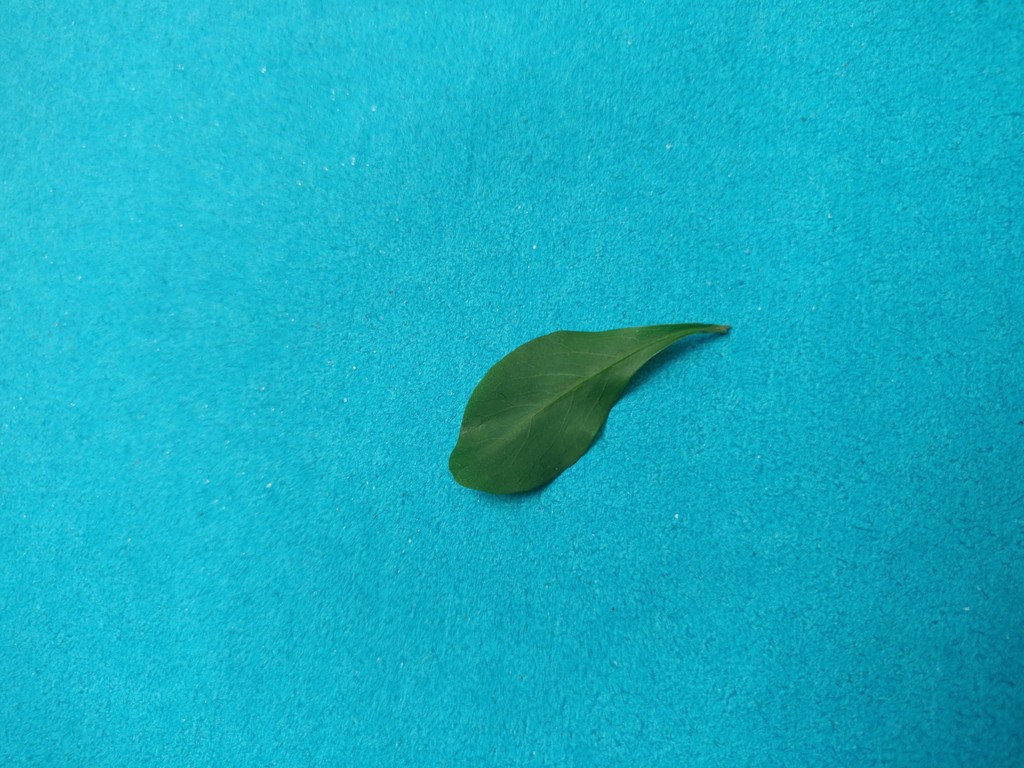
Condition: Healthy
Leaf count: single
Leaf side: front